Siphiwe Nyanda

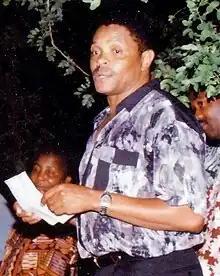
Nyanda as a Major General in 1996

General Siphiwe Nyanda (born 1950) is a former South African military commander and politician. He was a member of uMkhonto we Sizwe and served as Chief of the South African National Defence Force from 1998 to 2005, Minister of Communications from 2009 to 2010 and was appointment as a board member of Denel in May 2018.